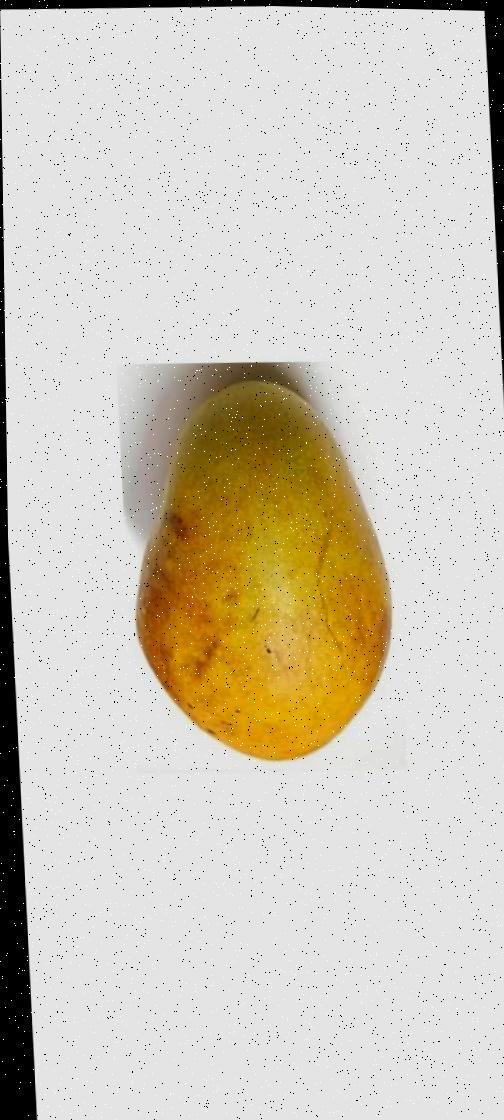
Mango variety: Bari-11